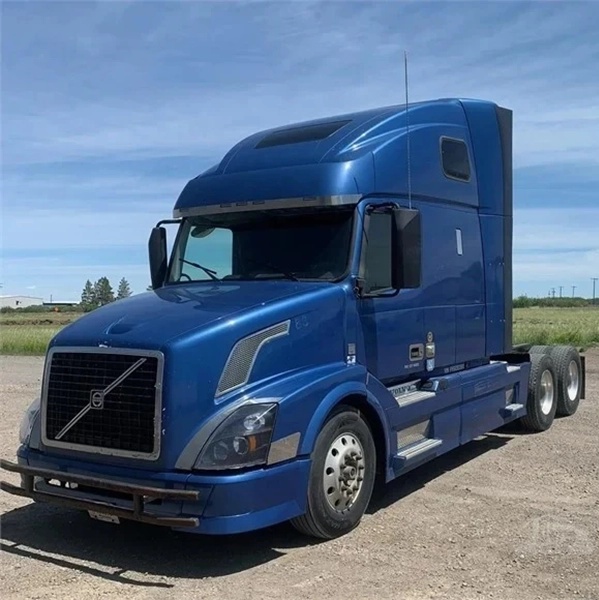
2015 VOLVO VNL64T670
Call (406) 452-9551 Email Seller at: christinah@tste.com Asking $33,905.00 Volvo D13 Engine 475 Eco Torque Engine VIN: 908390 Miles: 888,115 Volvo ATO2612D I Shift Transmission Meritor 40,000 Lb. Rear Axles, Volvo 38,000 Lb. Air Ride Suspension Hend. Steertec 12,500# Front Axle, 3.07 Ratio W/ 221” Wheel Base Dual 125 Gallon Fuel Tanks Extended Chassis Fairings with Ground Effects Fairings Holland FW35 Air Slide Fifth Wheel with 24” Slide Heated Power Axis Mirrors with Wind Deflector Comfort Air Suspension Driver’s Seat With Swivel, Heat, Arm Rests, Comfort Air Suspension Passenger Seat Microwave And TV Prep, Refrigerator, Cab Heater BOC Spot Lamp, Dual Spot Lamps, LED Interior, and LED Tail Lights AM/FM/CD/MP3/Bluetooth/XM Radio with Remote Control 120 Inverter, 120 Volt Shore Power, Power Window Lifts 275/80R22.5H Tires and Aluminum Wheels 275/80R22.5G Rear Tires and Aluminum Wheels Smartway Certified Color: Blue
Brand: Tri State
Category: Business & Industrial > Heavy Machinery > Wheel Tractor Scrapers > Pull Wheel Tractor Scrapers